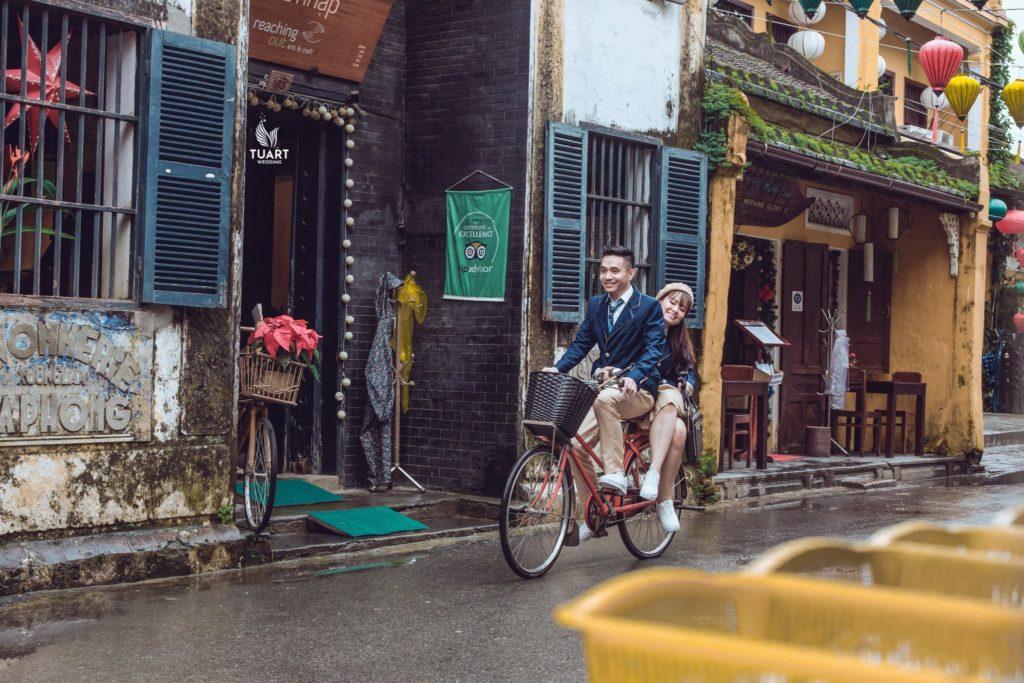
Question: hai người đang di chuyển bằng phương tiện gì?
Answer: hai người đang di chuyển bằng xe đạp